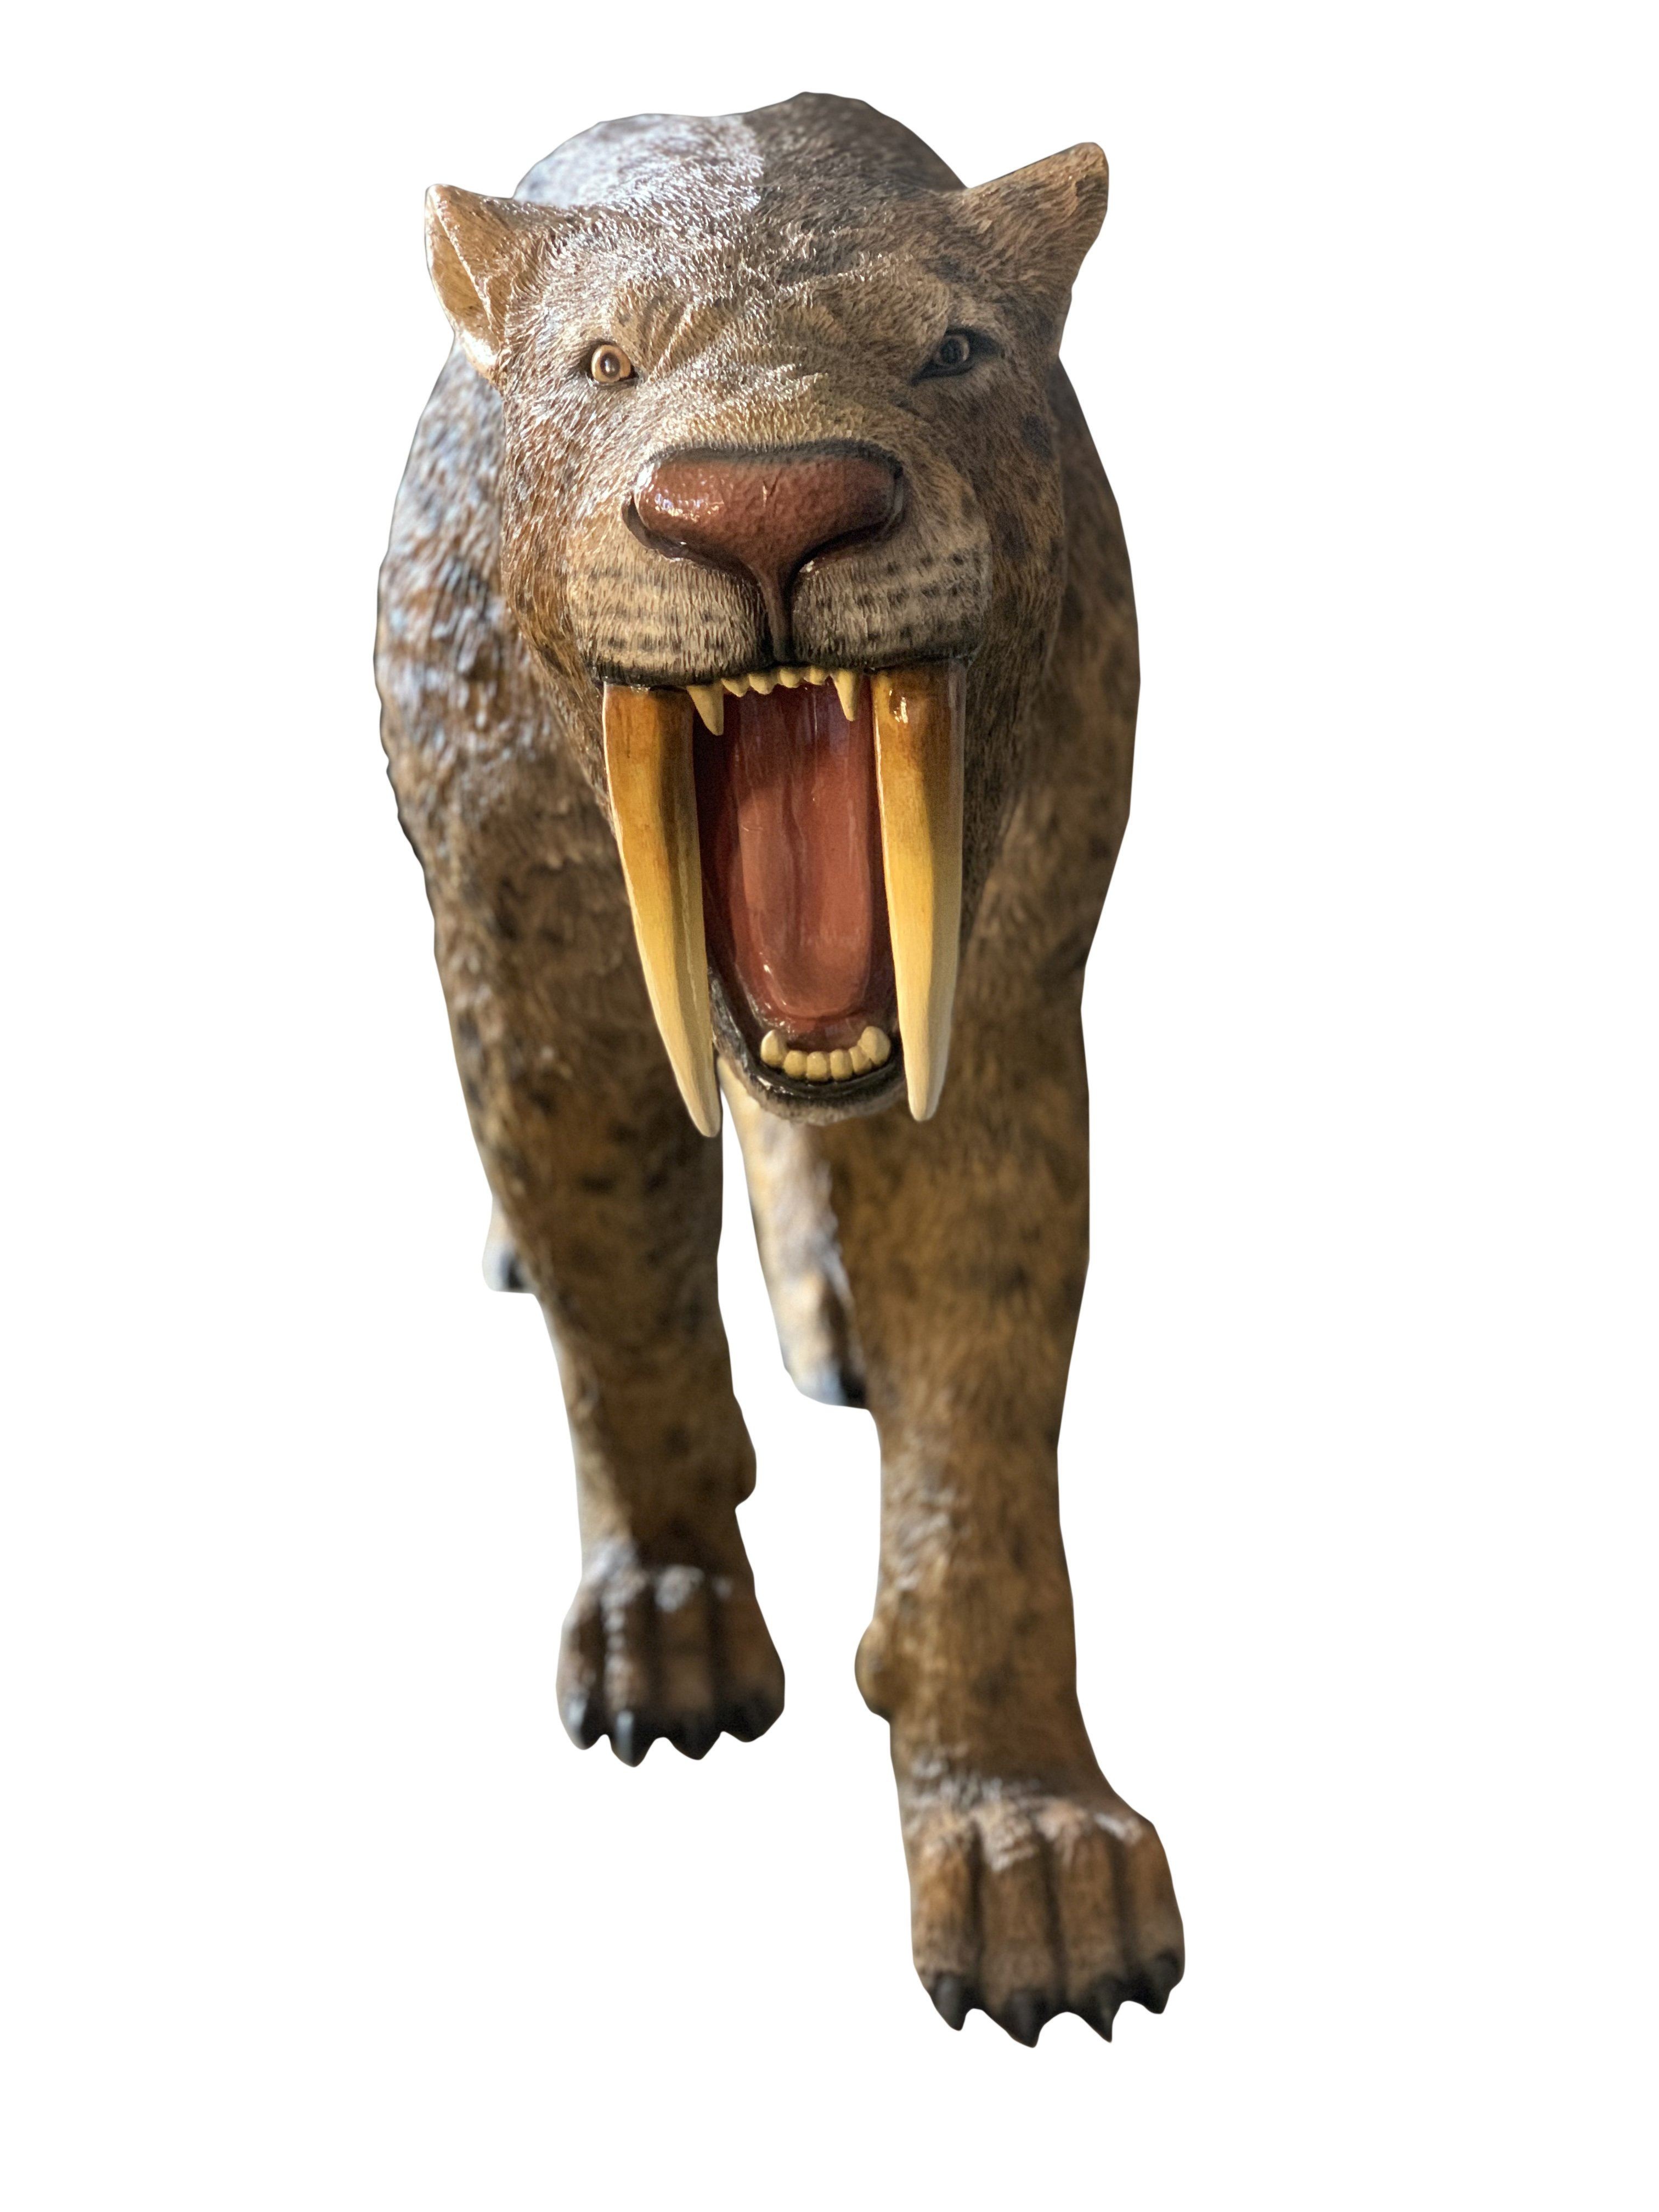
AFD Saber Toothed Cat
The Saber Toothed Cat Is A Life Size Offering From The Authentic Animal Creation Collection Of Afd Home. It Is An Investment In Quality And Hand Craftmanship That Will Be Appreciated And Spur The Imagination Of Young And Old For Generations To Come. It Is Hand Crafted By Artists In An All Weather Fiberglass Materials, The Finishing Is Also Beautifully Executed And The Finishing Touch That Brings This Prehistoric Re-Creation To Life. A Saber-Toothed Cat (Alternatively Spelled Saber-Toothed Cat Or Tiger ) Is A Member Of An Extinct Groups Of Predatory Mammals That Were Characterized By Long, Curved Saber-Shaped Canine Teeth. The Large Maxillary Canine Teeth Extended From The Mouth Even When It Was Closed. The Saber-Toothed Cats Were Found Worldwide From The Eocene Epoch To The End Of The Pleistocene Epoch (42 Million Years Ago (May) – 11,000 Years Ago), Existing For About 42 Million Years. Note* Outdoor Use May Require Ongoing Maintenance Depending On The Circumstances. Dimensions:
Brand: AFD
Category: Home & Garden > Decor > Lawn Ornaments & Garden Sculptures